Ninra Narayana Perumal temple

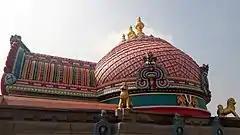
shrine over sanctum of the temple

According to the temple's Sthala Purana, there was a competition among the consorts of Vishnu, Sridevi, Bhudevi, and Niladevi, on the degree of their devotion to Vishnu. Sridevi descended down to earth and repaired a sequestrated spot surrounded by paddy fields. She sat in devotion and influenced by her power of worship, all sages started worshipping her at the place. Realising that living alone would be improper, she engendered a "tirtha" (water body) and propitiated Vishnu. Pleased by her devotion, Vishnu appeared at the spot. Bhudevi and Niladevi followed her footsteps and acceded that Sridevi was the most devoted among them. Vishnu desired and stayed ("thangal" in Tamil) along with his consorts in the place.